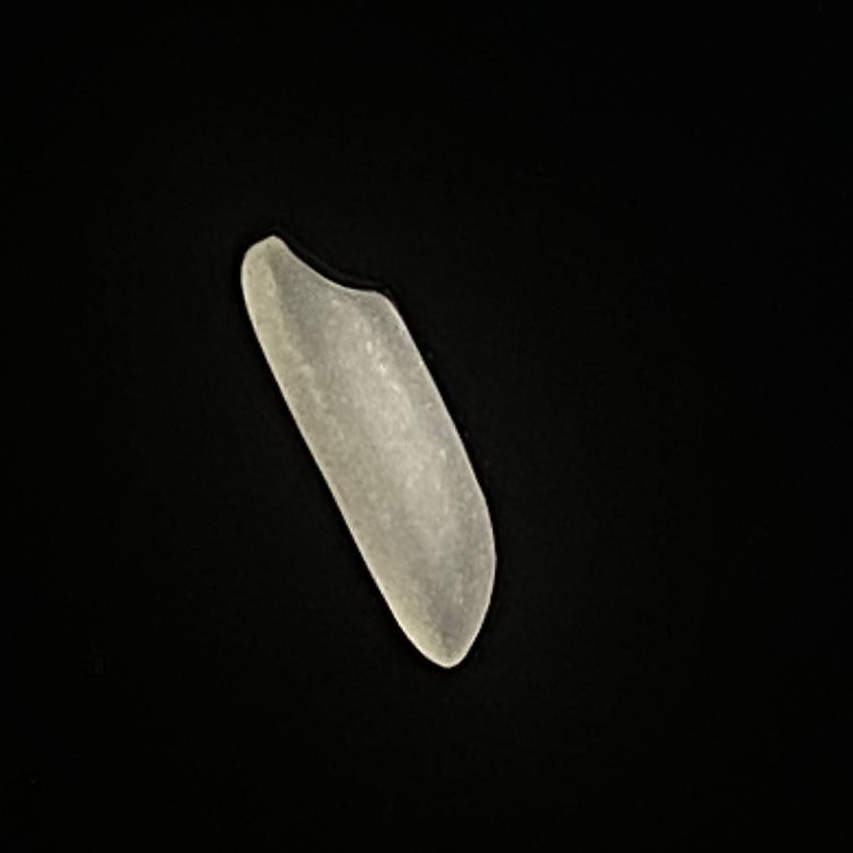
Rice variety: Shampakatari